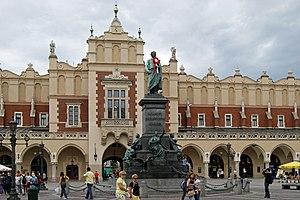
Le Monument d'Adam Mickiewicz à Cracovie est une statue en l'honneur du grand poète polonais Adam Mickiewicz, érigé en 1898 à l'occasion du centenaire de sa naissance. Elle trône sur la Place du Marché à proximité de la basilique Sainte Marie. Symbole de la culture polonaise, le monument a été détruit par l'occupant allemand en 1940, puis reconstruit par les Polonais en 1955 pour le centenaire de la mort du poète.